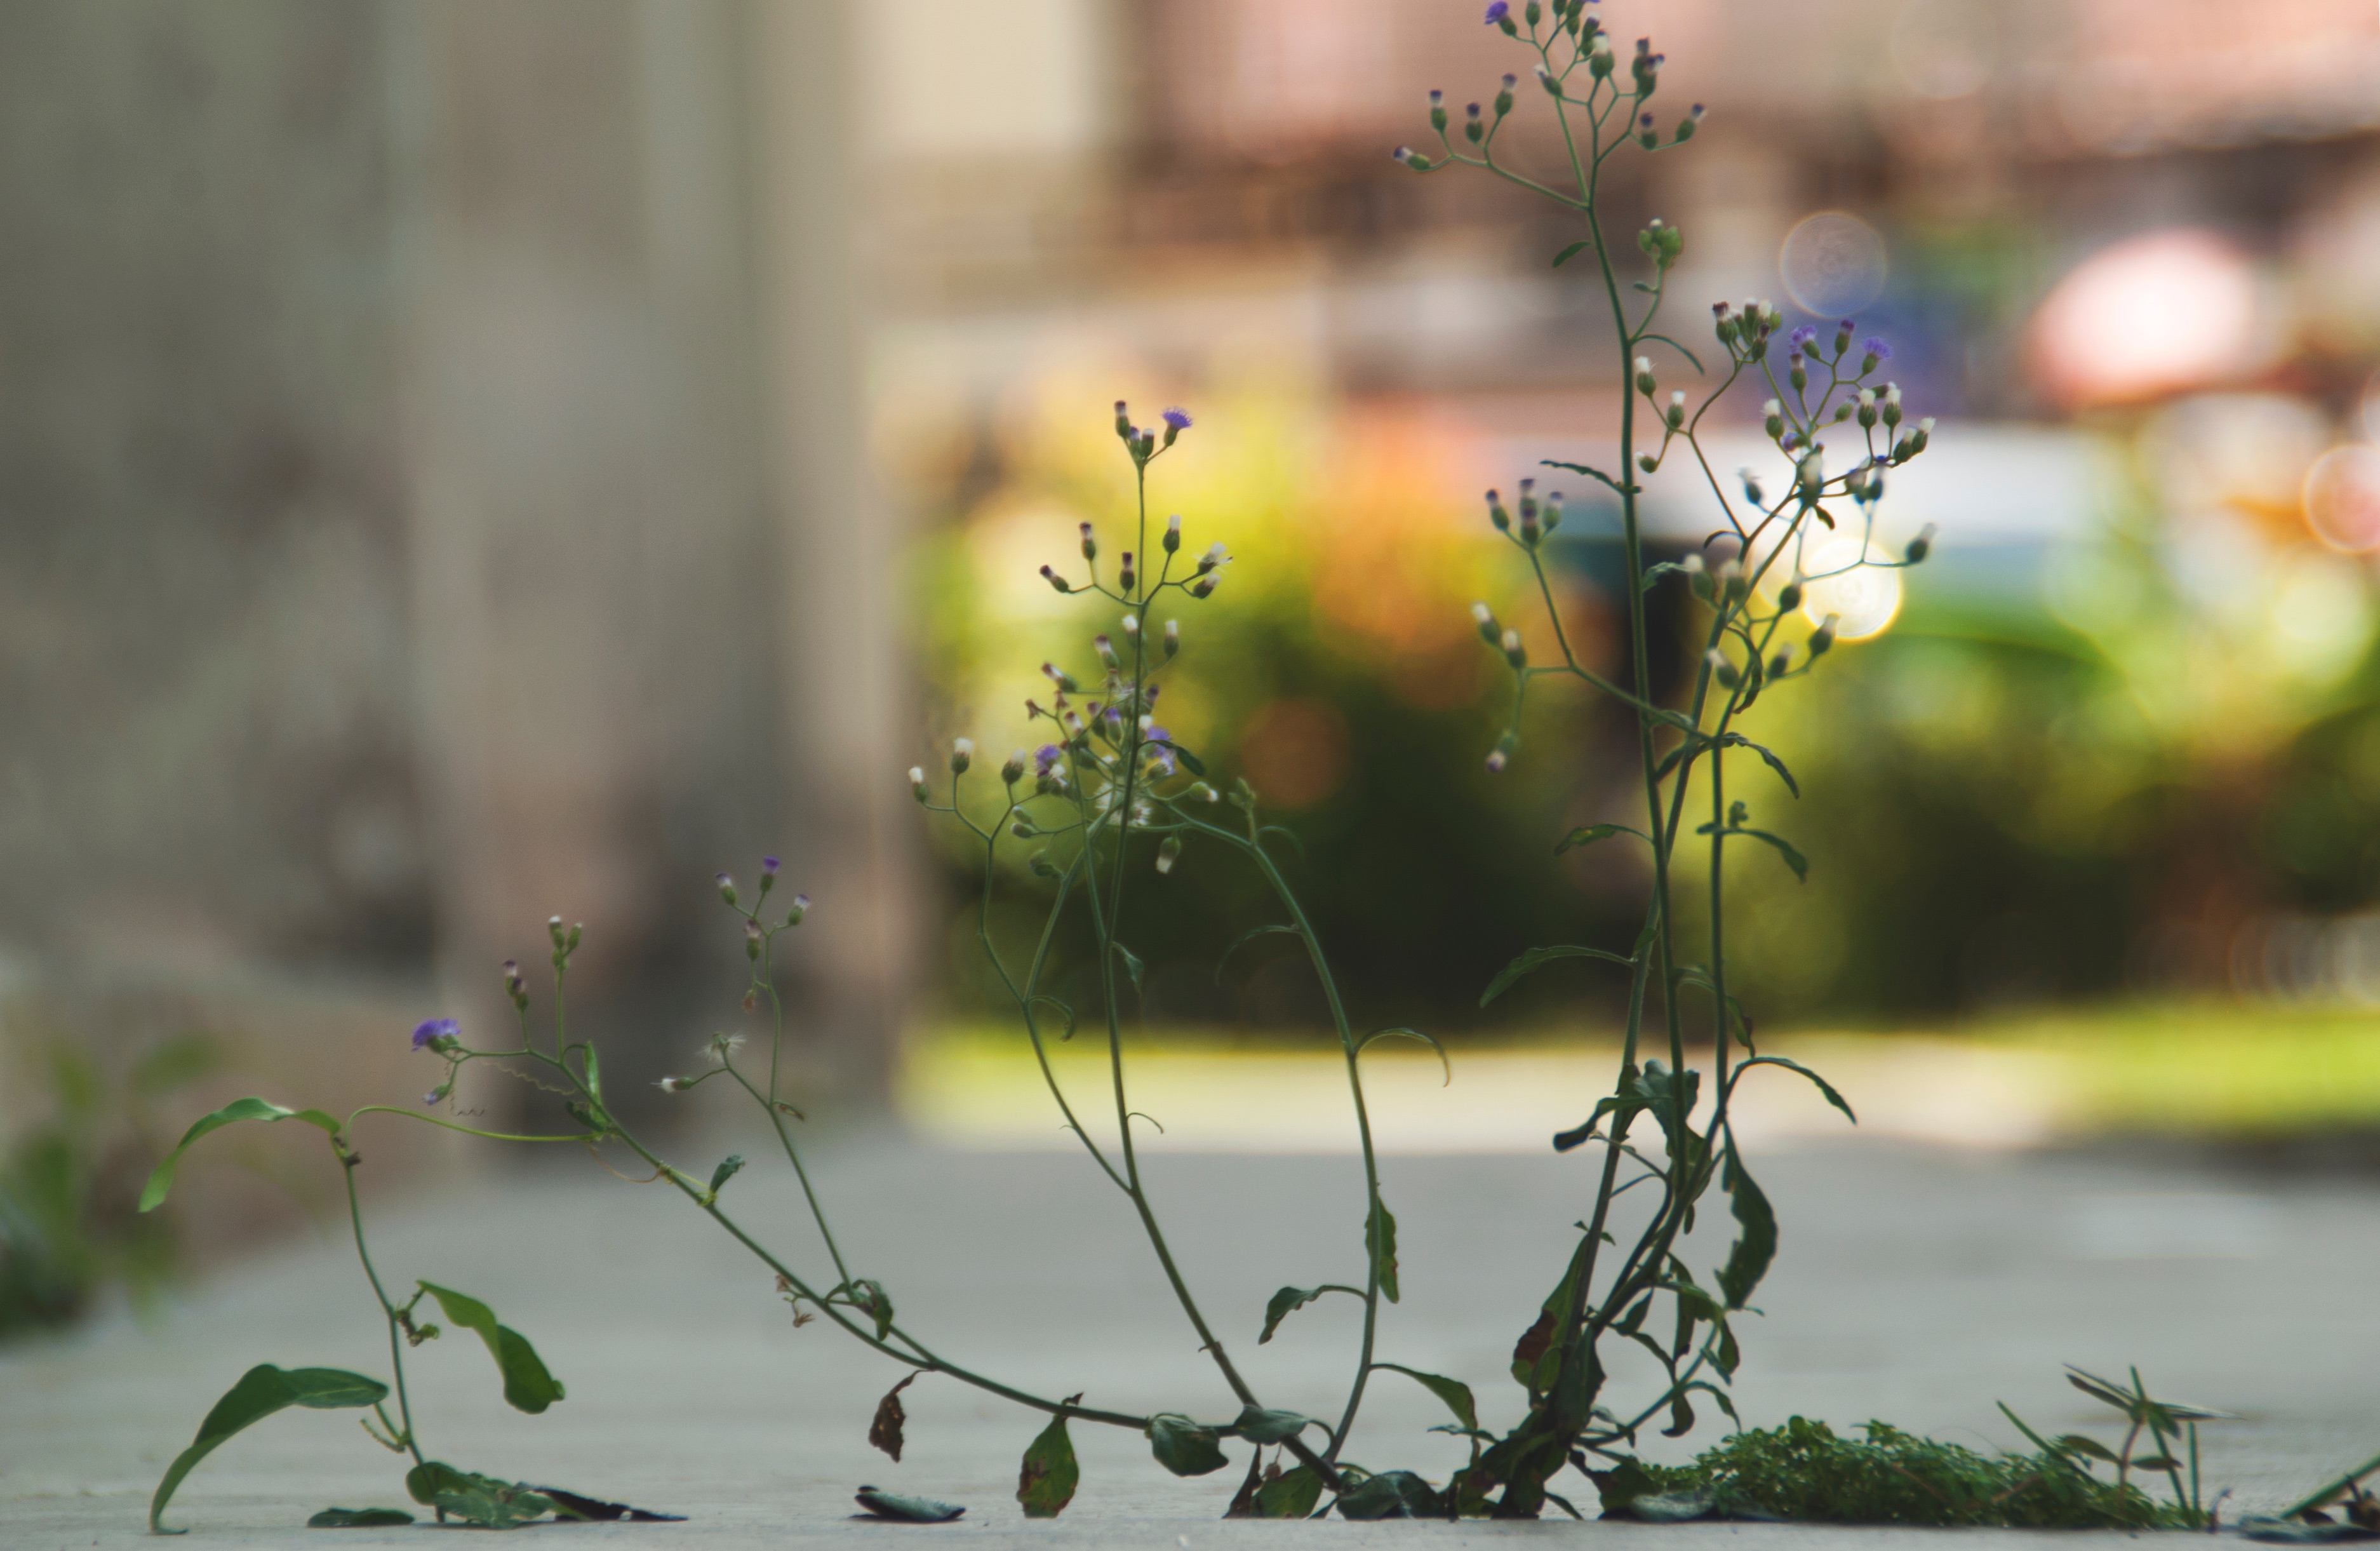
nature, grass, branch, blossom, plant, morning, leaf, flower, spring, green, autumn, botany, flora, fauna, twig, wildflower, floristry, macro photography, plant stem